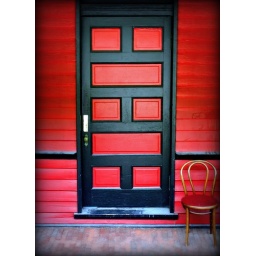
This door was taken at a train station in Frostburg, MD